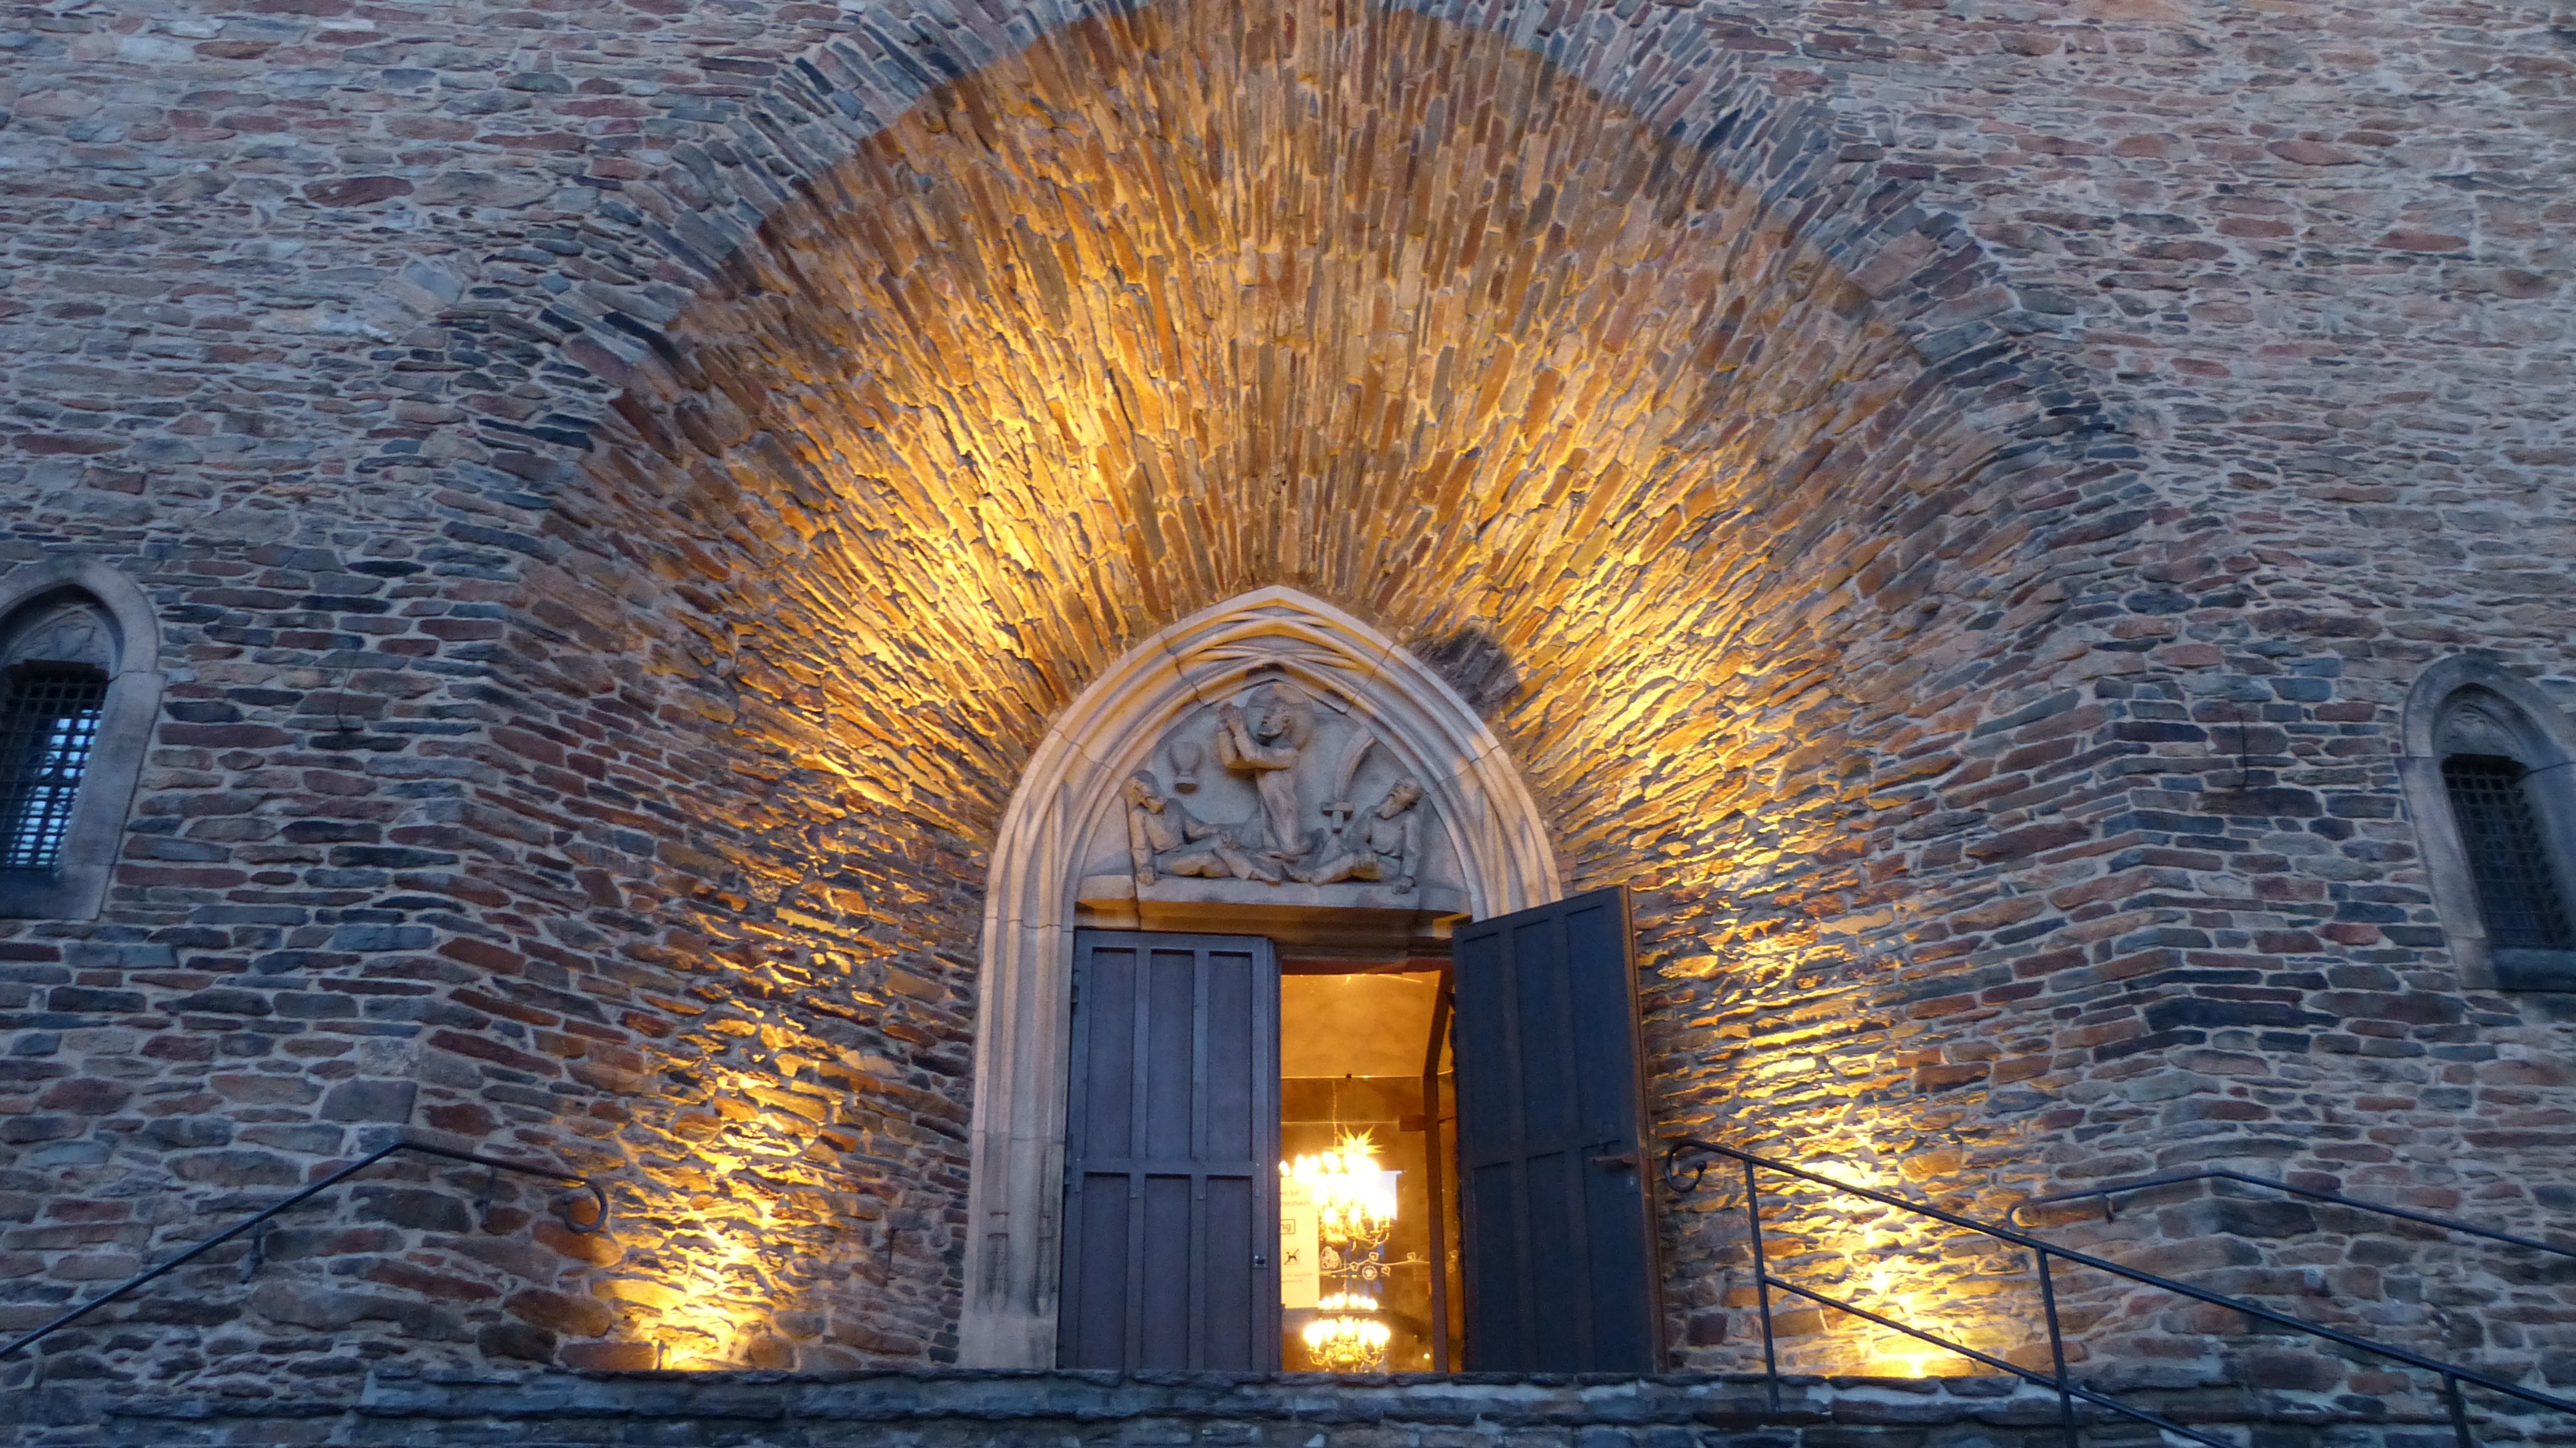
architecture, night, building, arch, facade, church, chapel, old building, lighting, place of worship, input, historically, annaberg